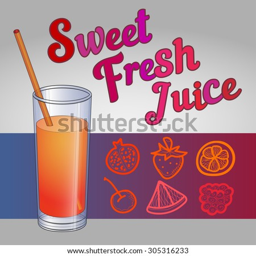
orange juice on a gray background with text